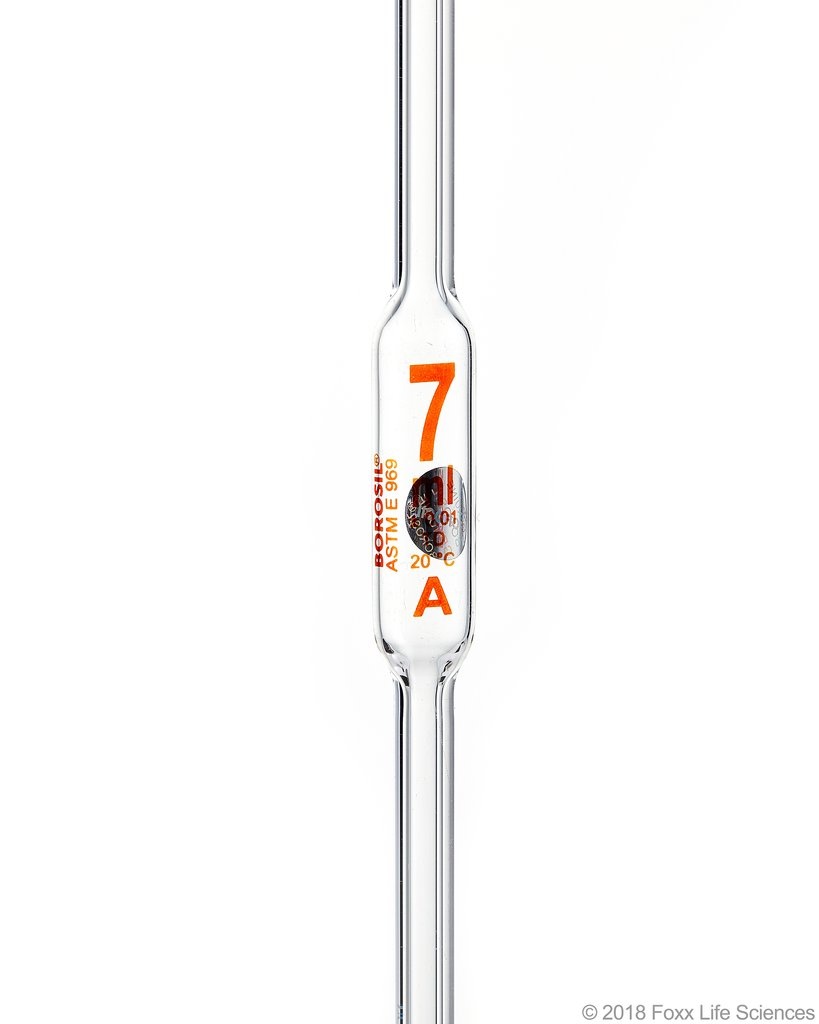
Borosil Volumetric Pipette Bulb Class A ASTM 969 USP Type I 7.5 mL
Brand: Borosil Scientific Limited
Borosil Volumetric Transfer Pipette Class A Accuracy ASTM E-969-02 One Mark, Bulb Pipette, with Batch Certificate Borosilicate 3.3 USP Type I, 7.5 mL, CS/10 Borosil Volumetric Transfer Pipettes, Class A with Batch Certificate comply with ASTM E-969-02. These Pipettes are graduated for delivery from the zero mark to the last graduation mark. Built sturdy with a design for long lasting quality. Borosil brand Pipettes are truly dependable in terms of their accuracy. These Volumetric Transfer Pipettes are typically used for accurate measurement and decanting of liquid. Specifications Material: 3.3 Borosilicate Glass Color: Clear Capacity: 7.5 mL Class/ Quality Grade: Type I, Class A Tolerance: 0.02 mL Quantity Per Case: 10 Documentation Glass Pipette Data Sheet Videos Videos Coming Soon! Check out all of our videos on our YouTube Channel! Also Available on Amazon
Category: Business & Industrial > Science & Laboratory > Laboratory Supplies > Pipettes > Volumetric Pipettes